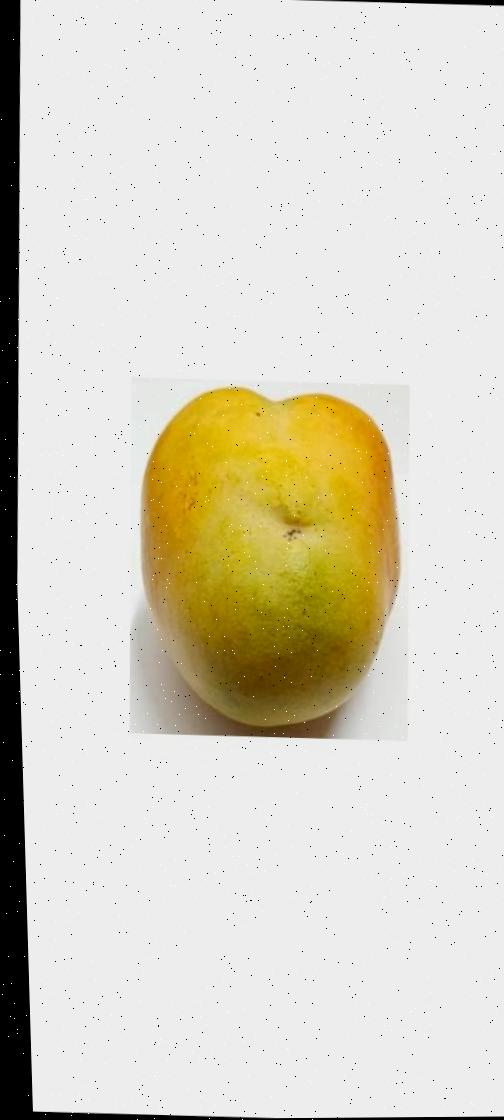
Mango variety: Bari-11